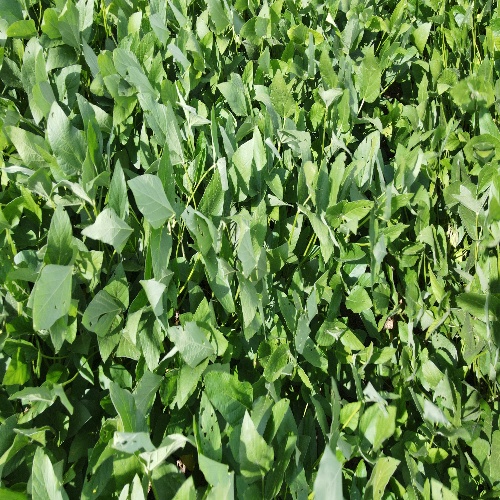
Label: Caterpillar